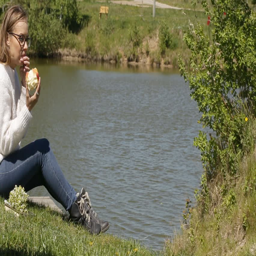
beautiful girl on the grass with a dog